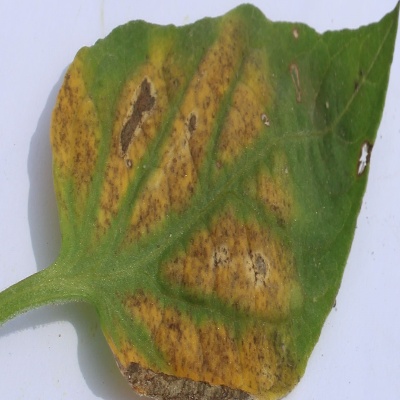
Crop: Tomato
Condition: septoria leaf spot